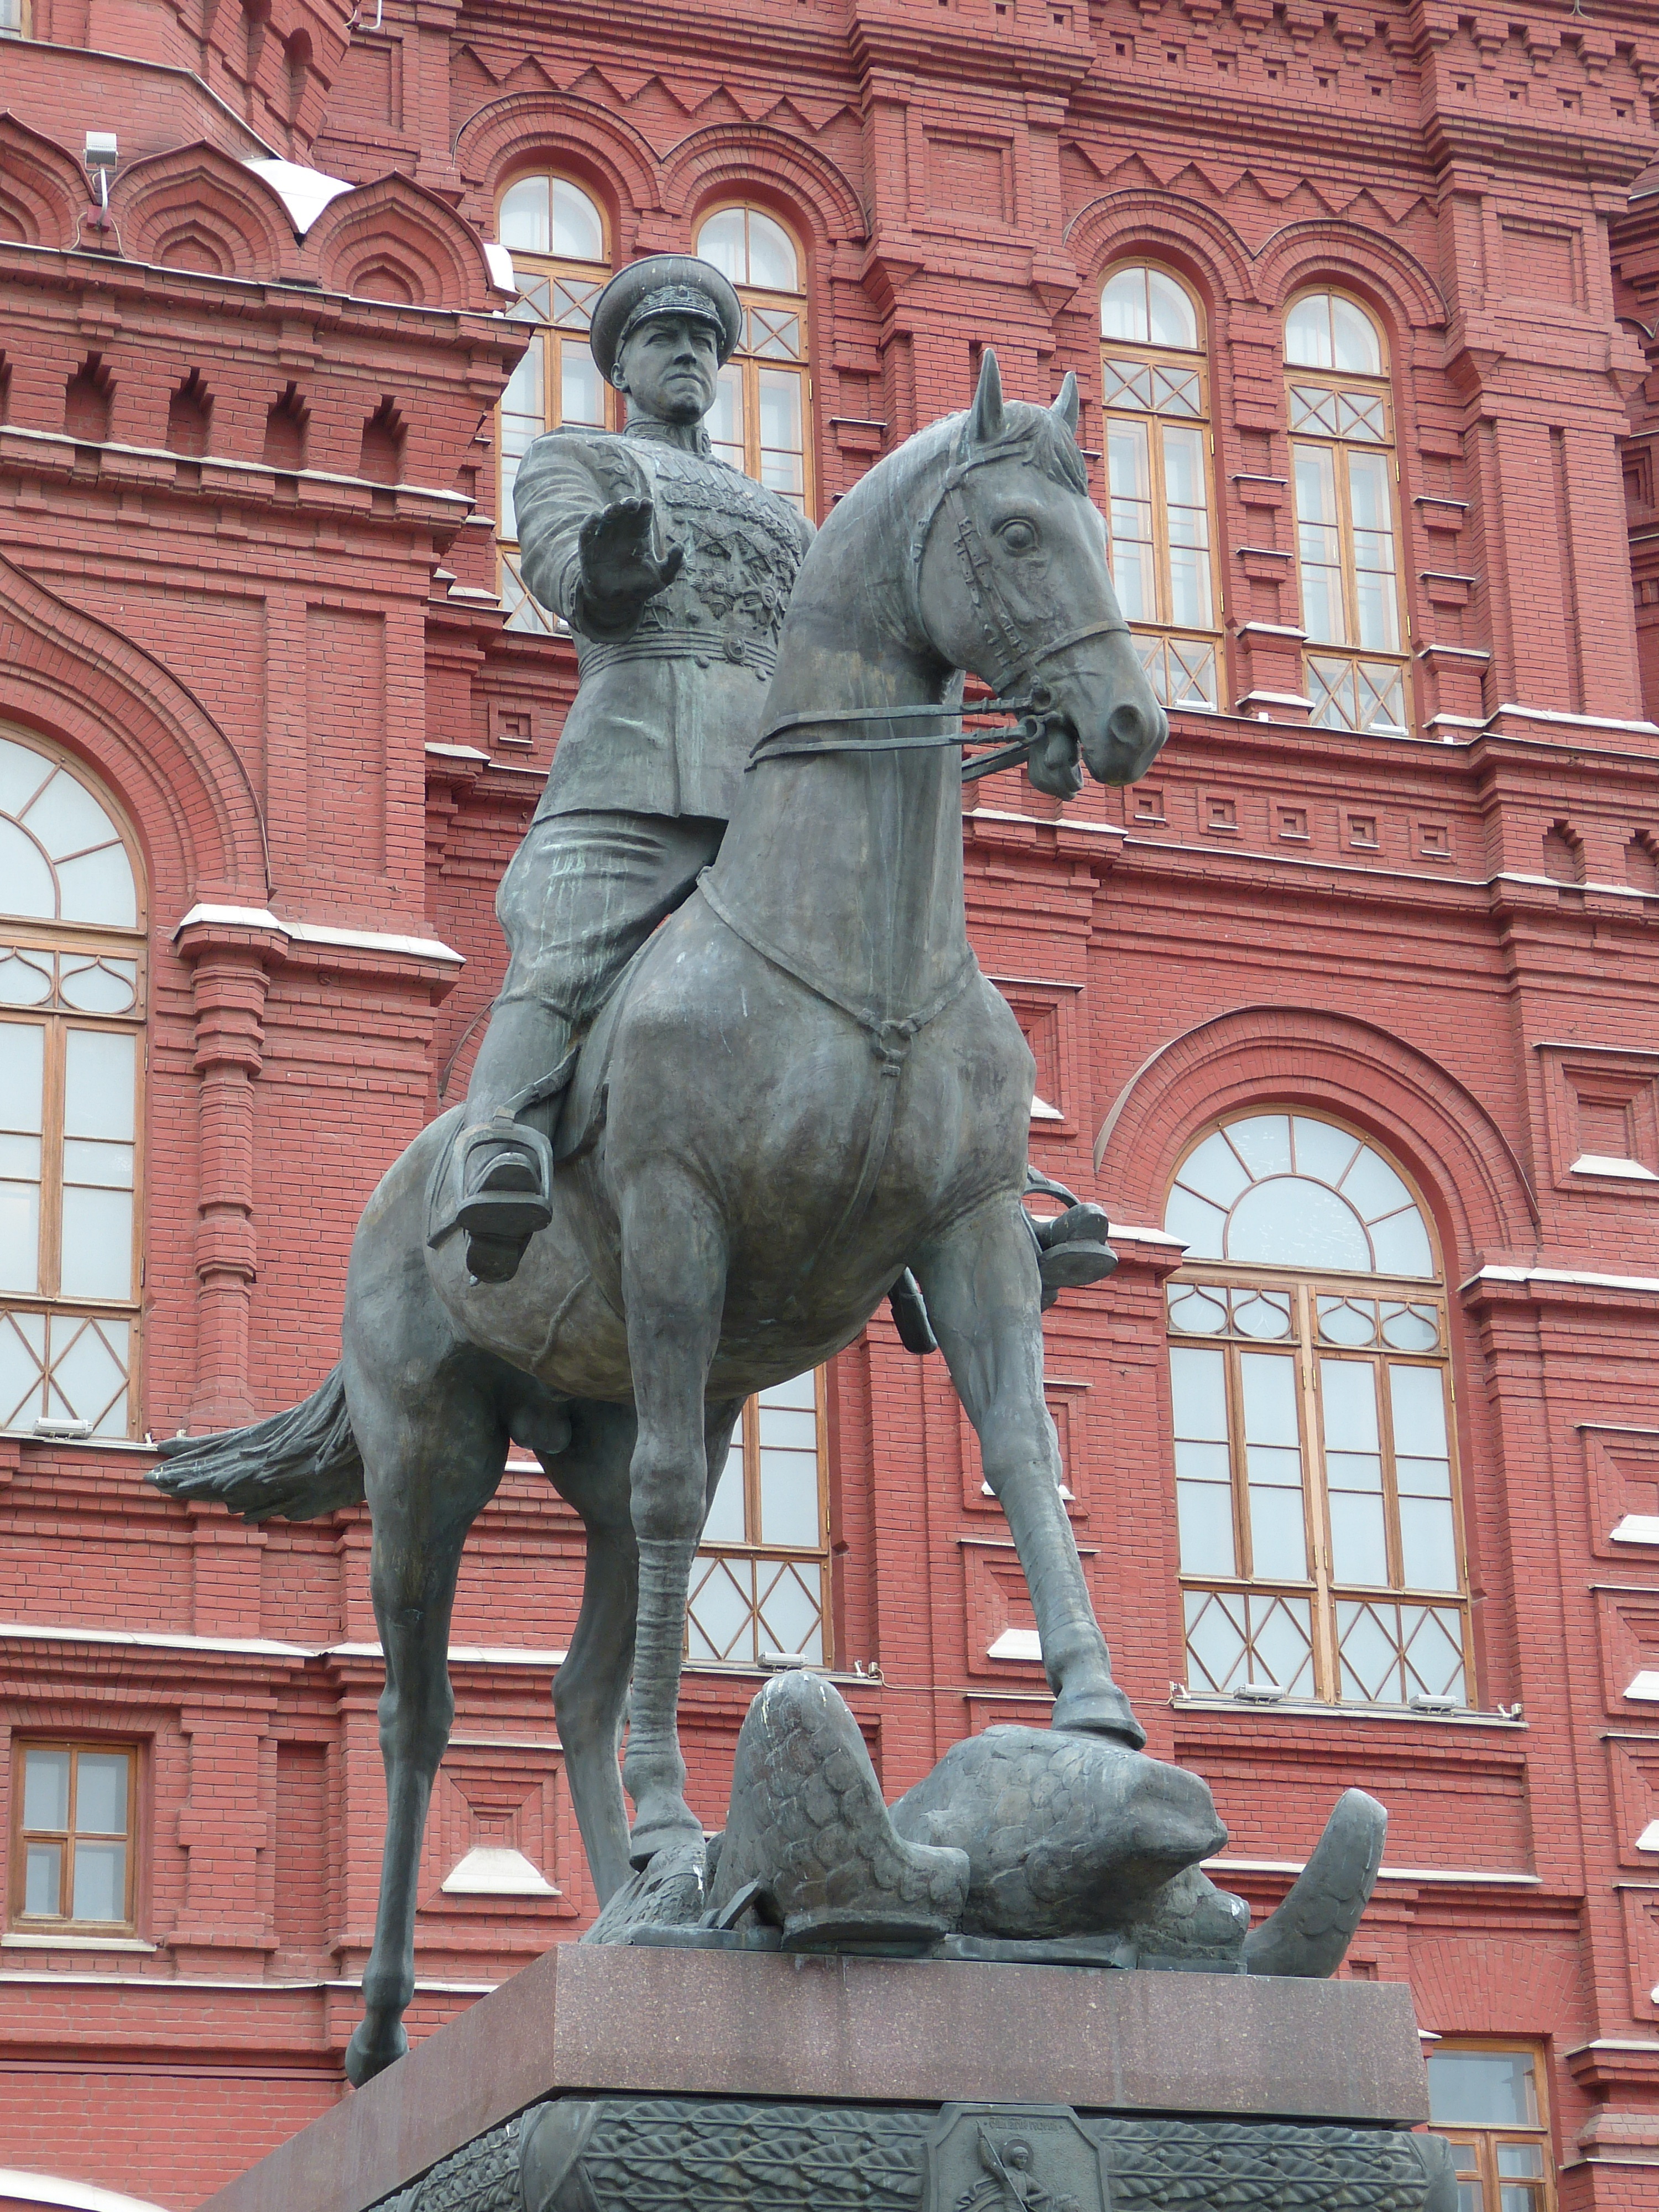
architecture, monument, statue, facade, tourism, artwork, sculpture, capital, art, figure, temple, moscow, government, carving, russia, general, historically, kremlin, reiter, ancient history